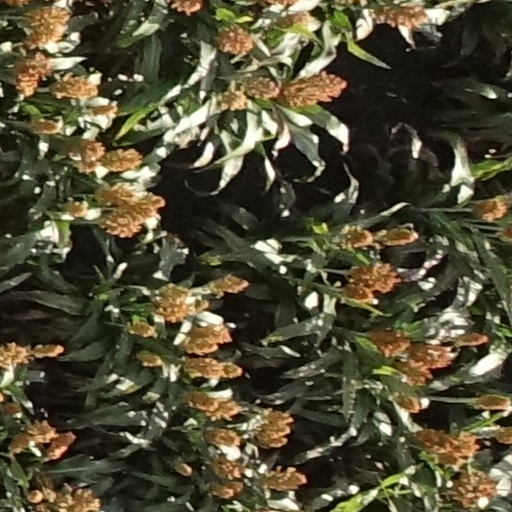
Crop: sorghum